Dropped from Heaven

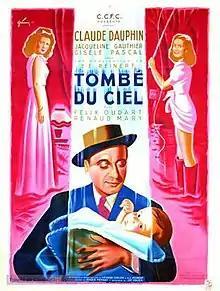

Dropped from Heaven (French: Tombé du ciel) is a 1946 French comedy film directed by Emil E. Reinert and starring Jacqueline Gauthier, Claude Dauphin and Giselle Pascal. A singer jokingly tells one of her bandmates that he is the father of her child, who is really not her daughter at all but belongs to a friend.